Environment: real
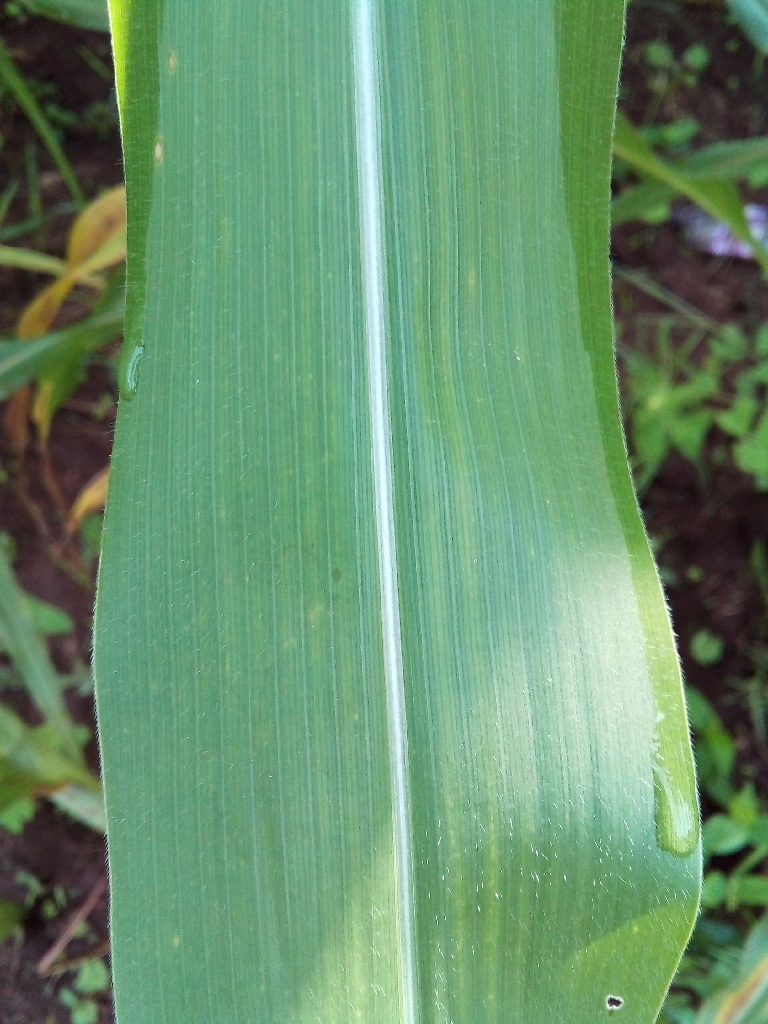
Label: healthy